Revolver

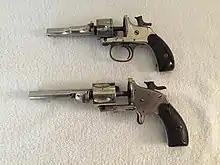
Merwin Hulbert revolvers with their barrels and cylinders pulled out and rotated open

In a top-break revolver, the frame is hinged at the bottom front of the cylinder. Releasing the lock and pushing the barrel down exposes the rear face of the cylinder. In most top-break revolvers, this act also operates an extractor that pushes the cartridges in the chambers back far enough that they will fall free, or can be removed easily. Fresh rounds are then inserted into the cylinder. The barrel and cylinder are then rotated back and locked in place, and the revolver is ready to fire.